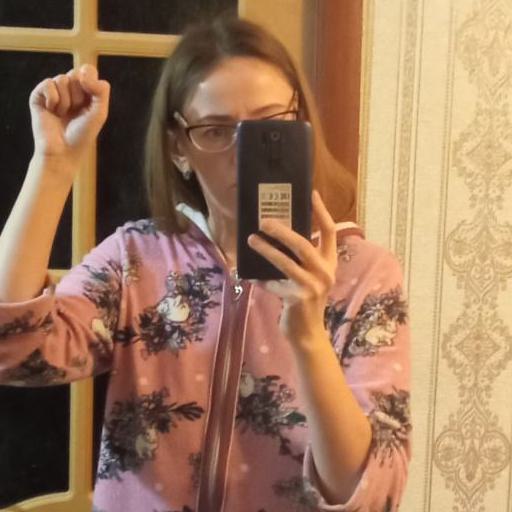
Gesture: no_gesture